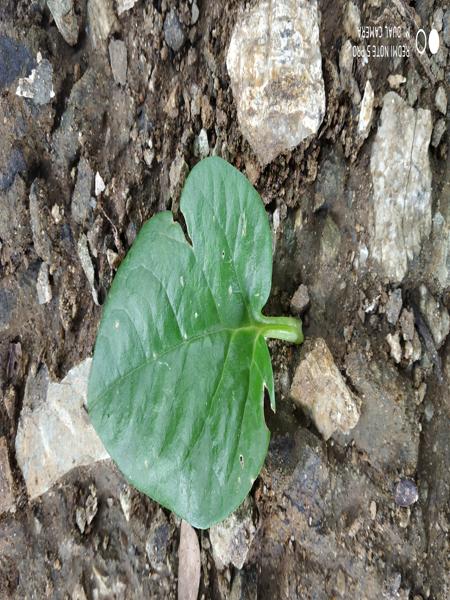
Plant: Malabar_Spinach